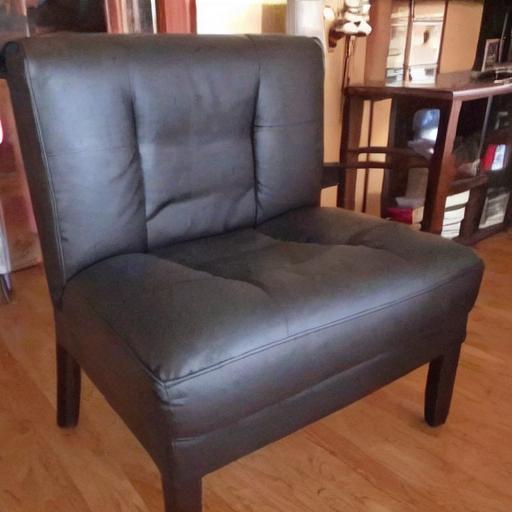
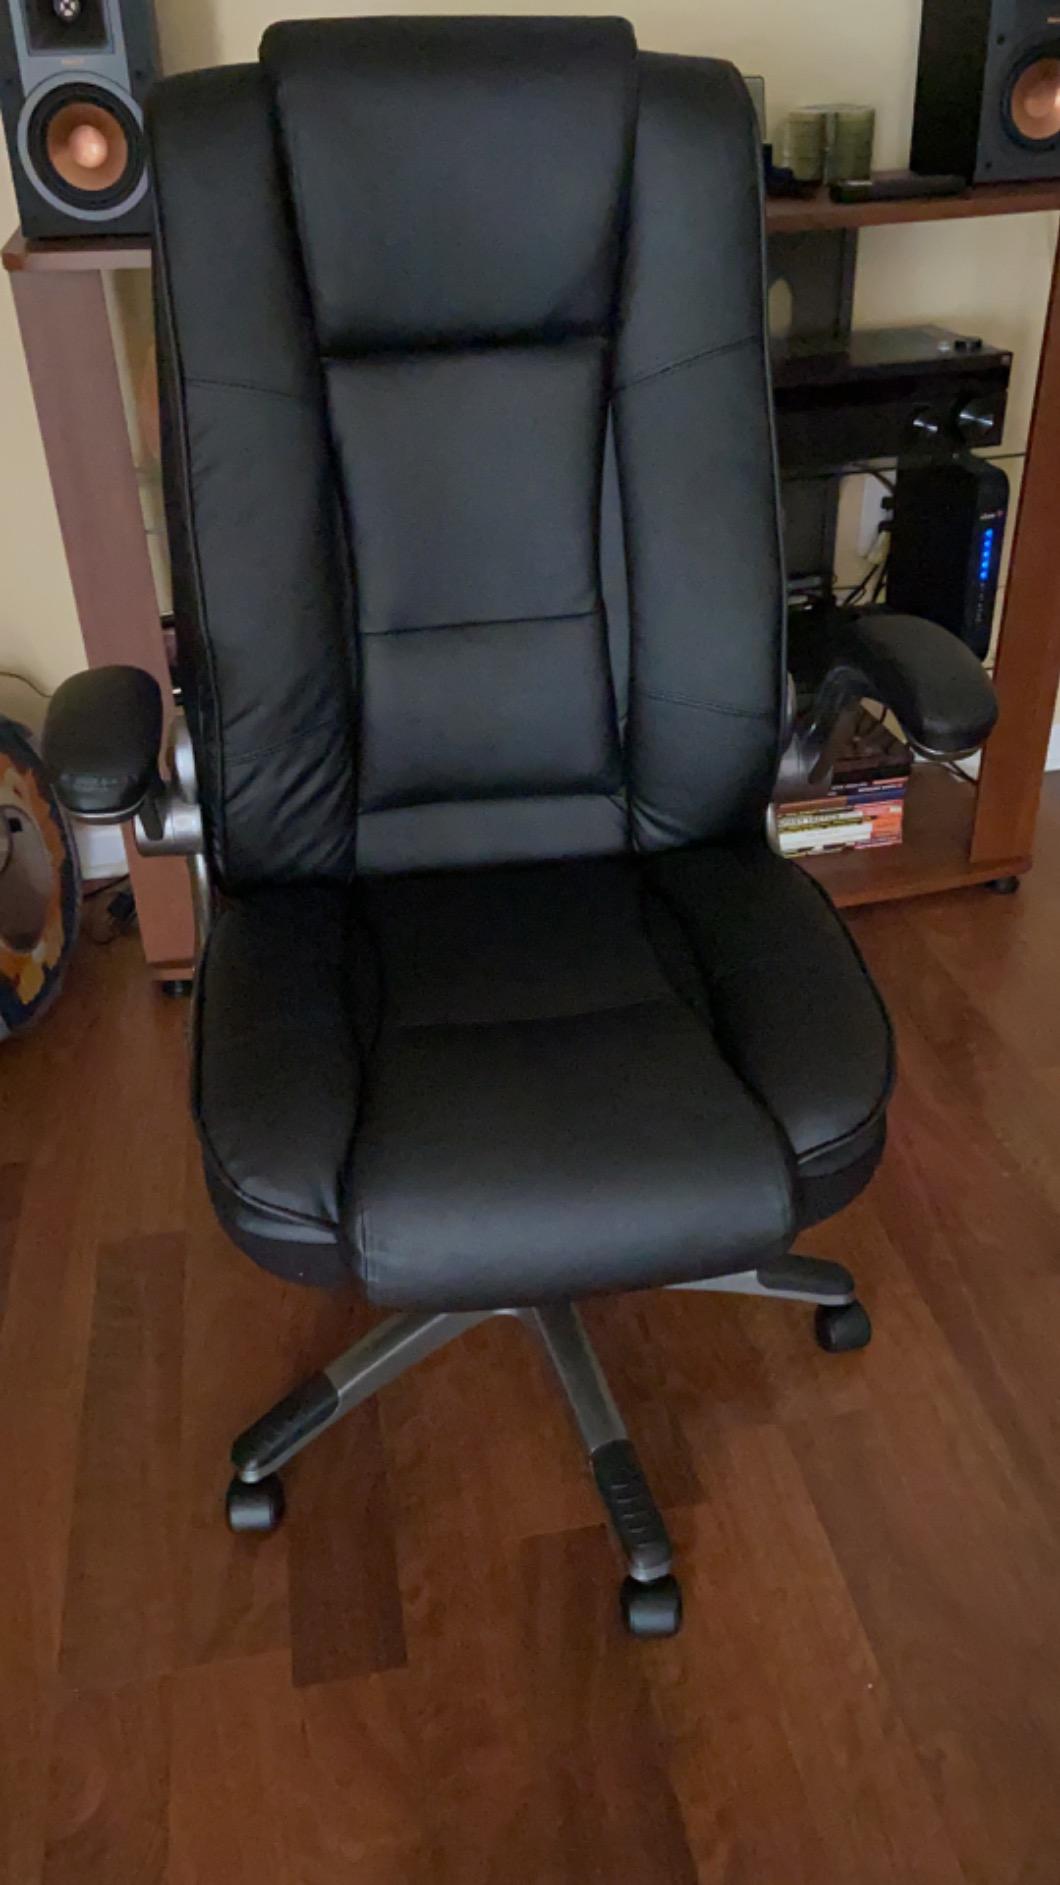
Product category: items_chair
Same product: no